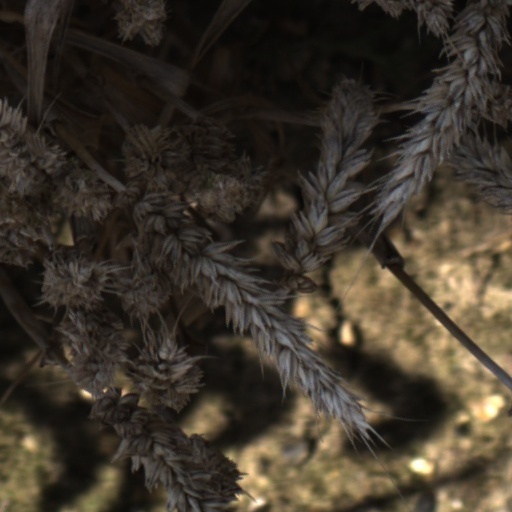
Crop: wheat